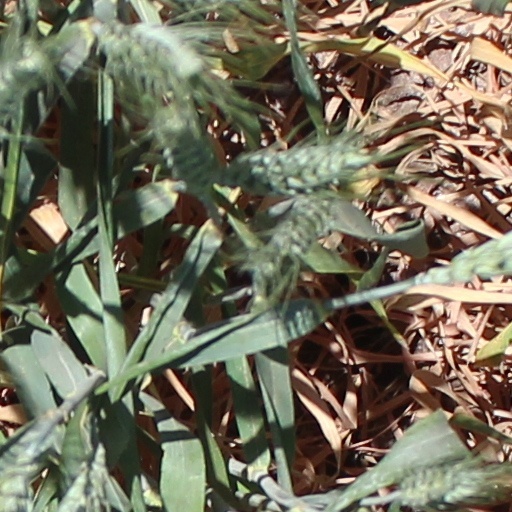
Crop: wheat